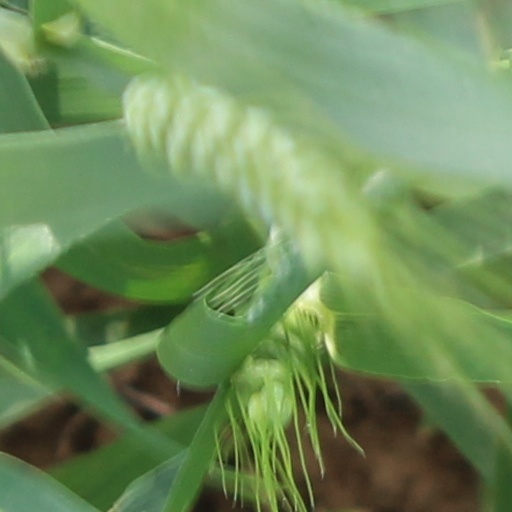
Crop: wheat